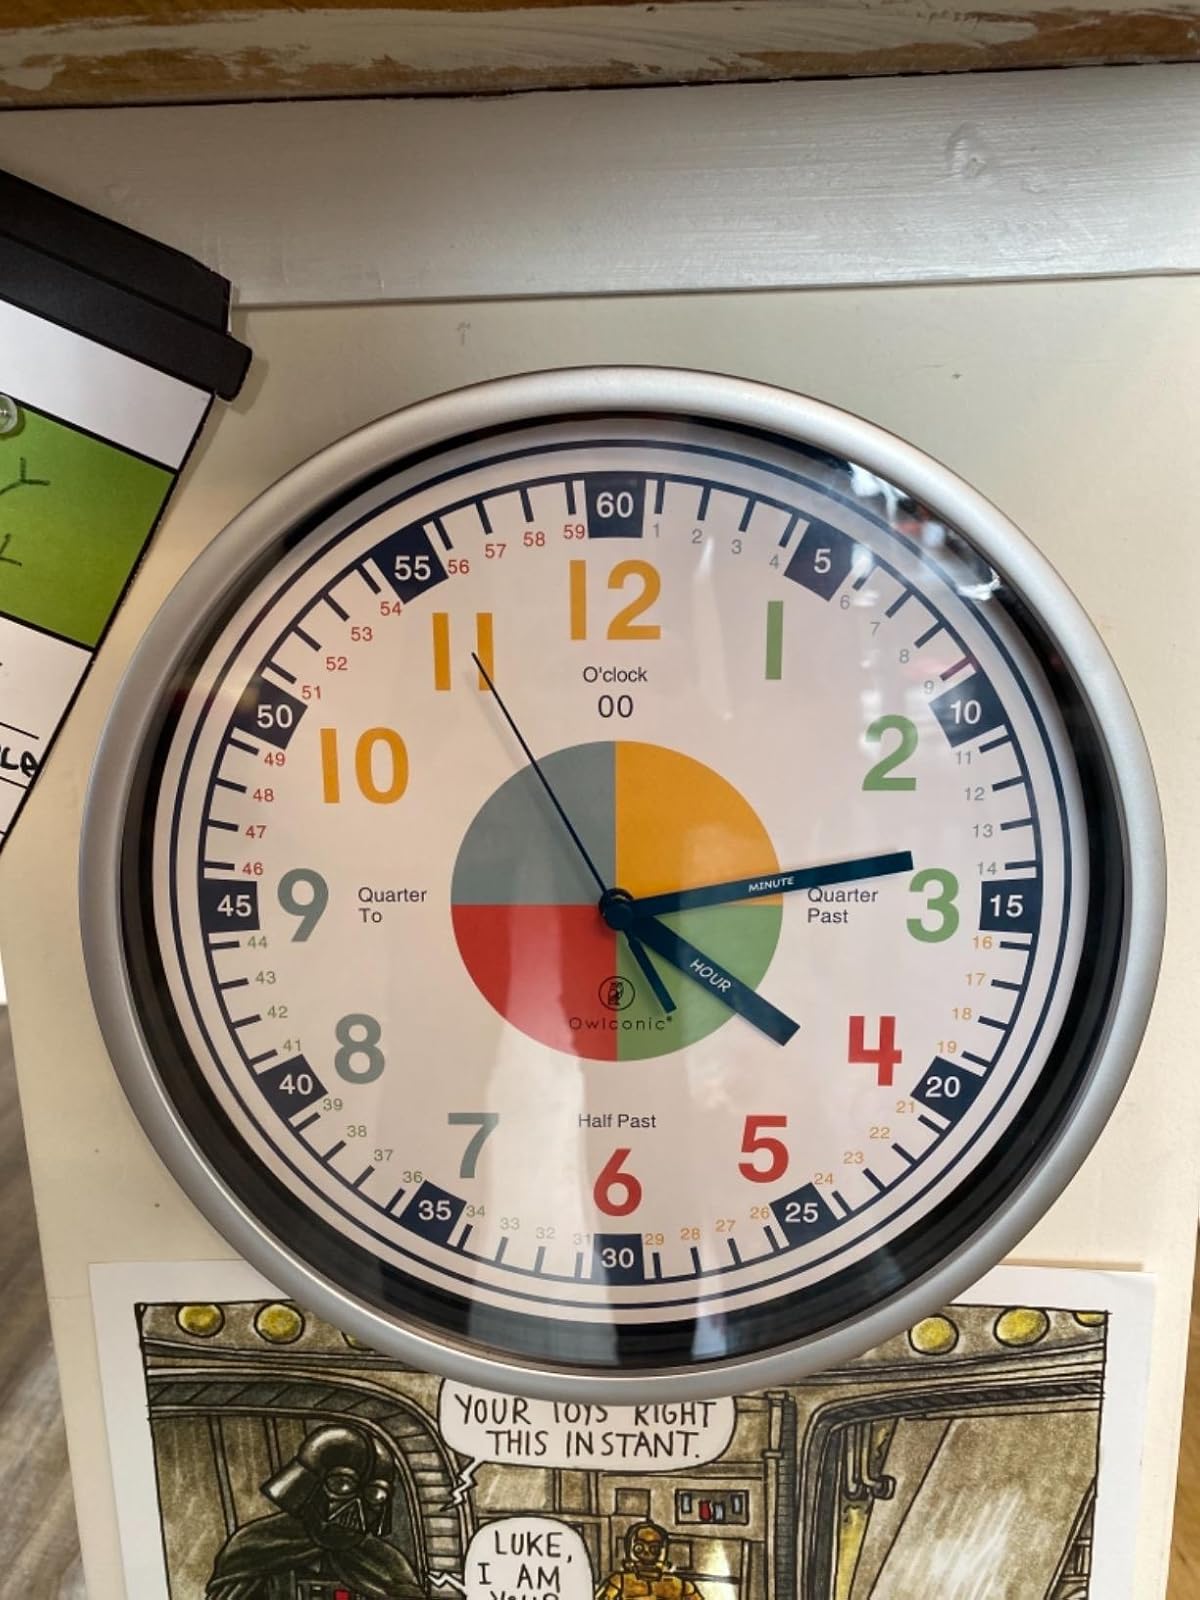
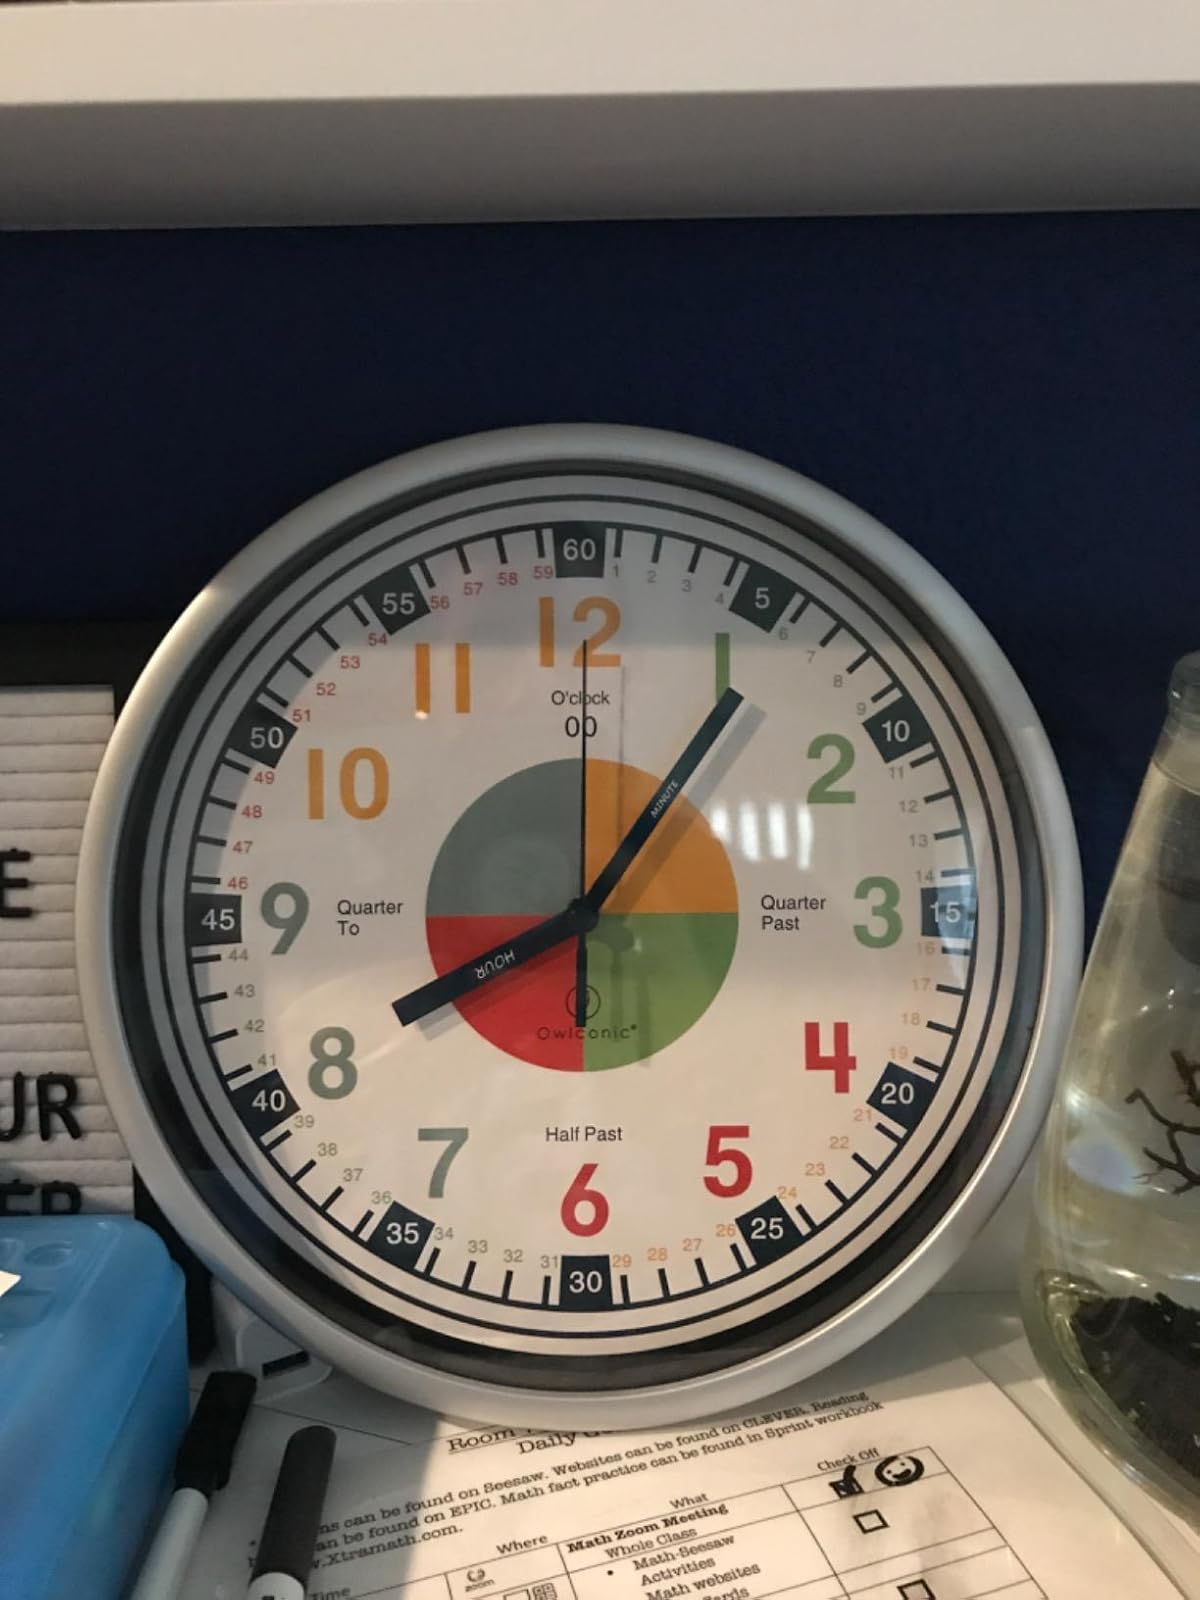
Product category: clock
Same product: yes